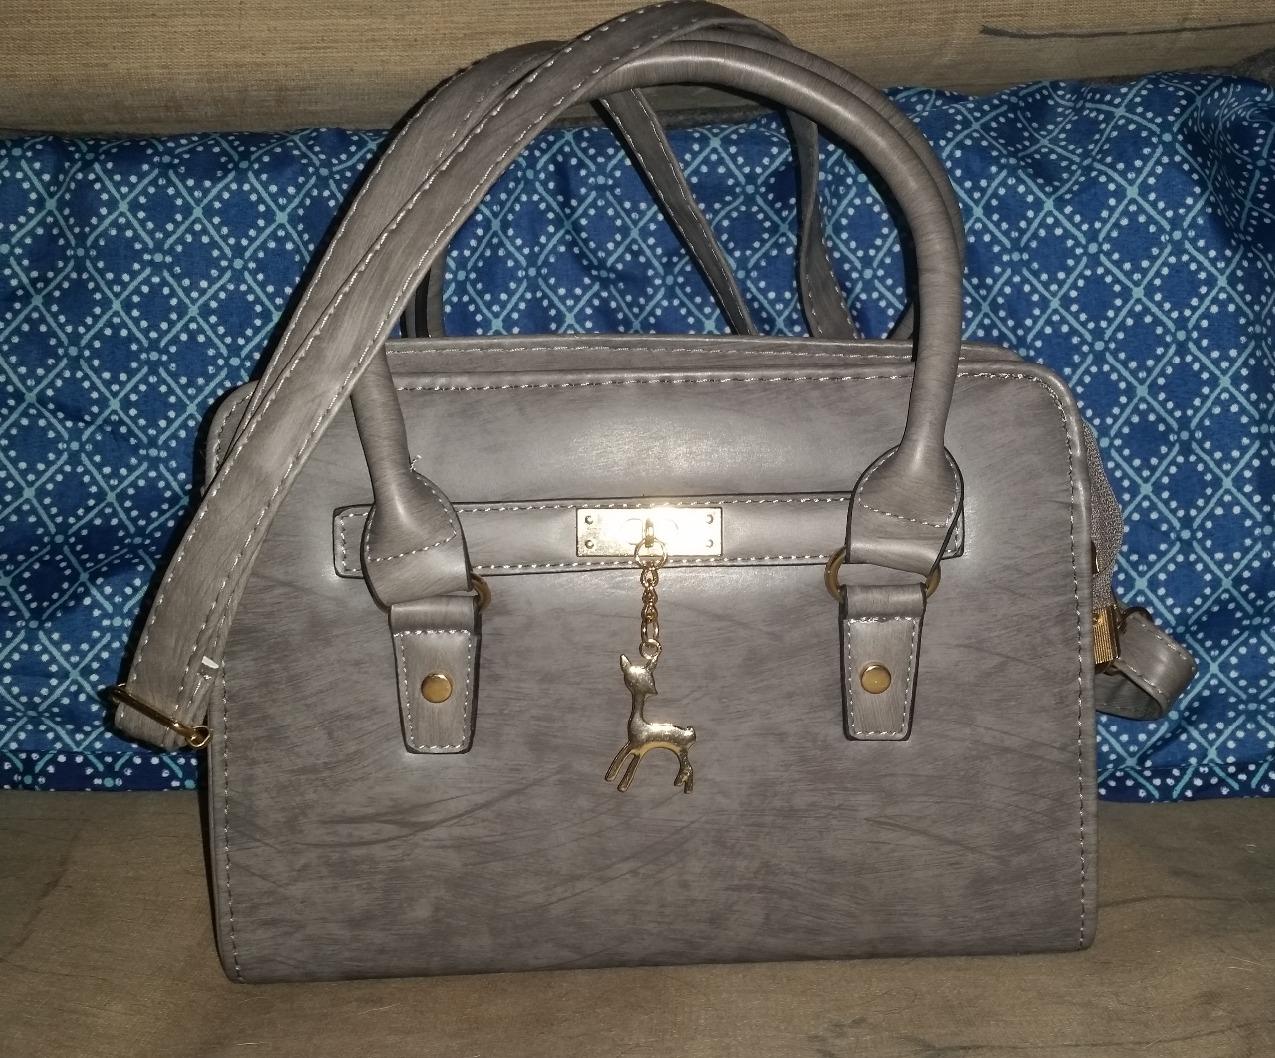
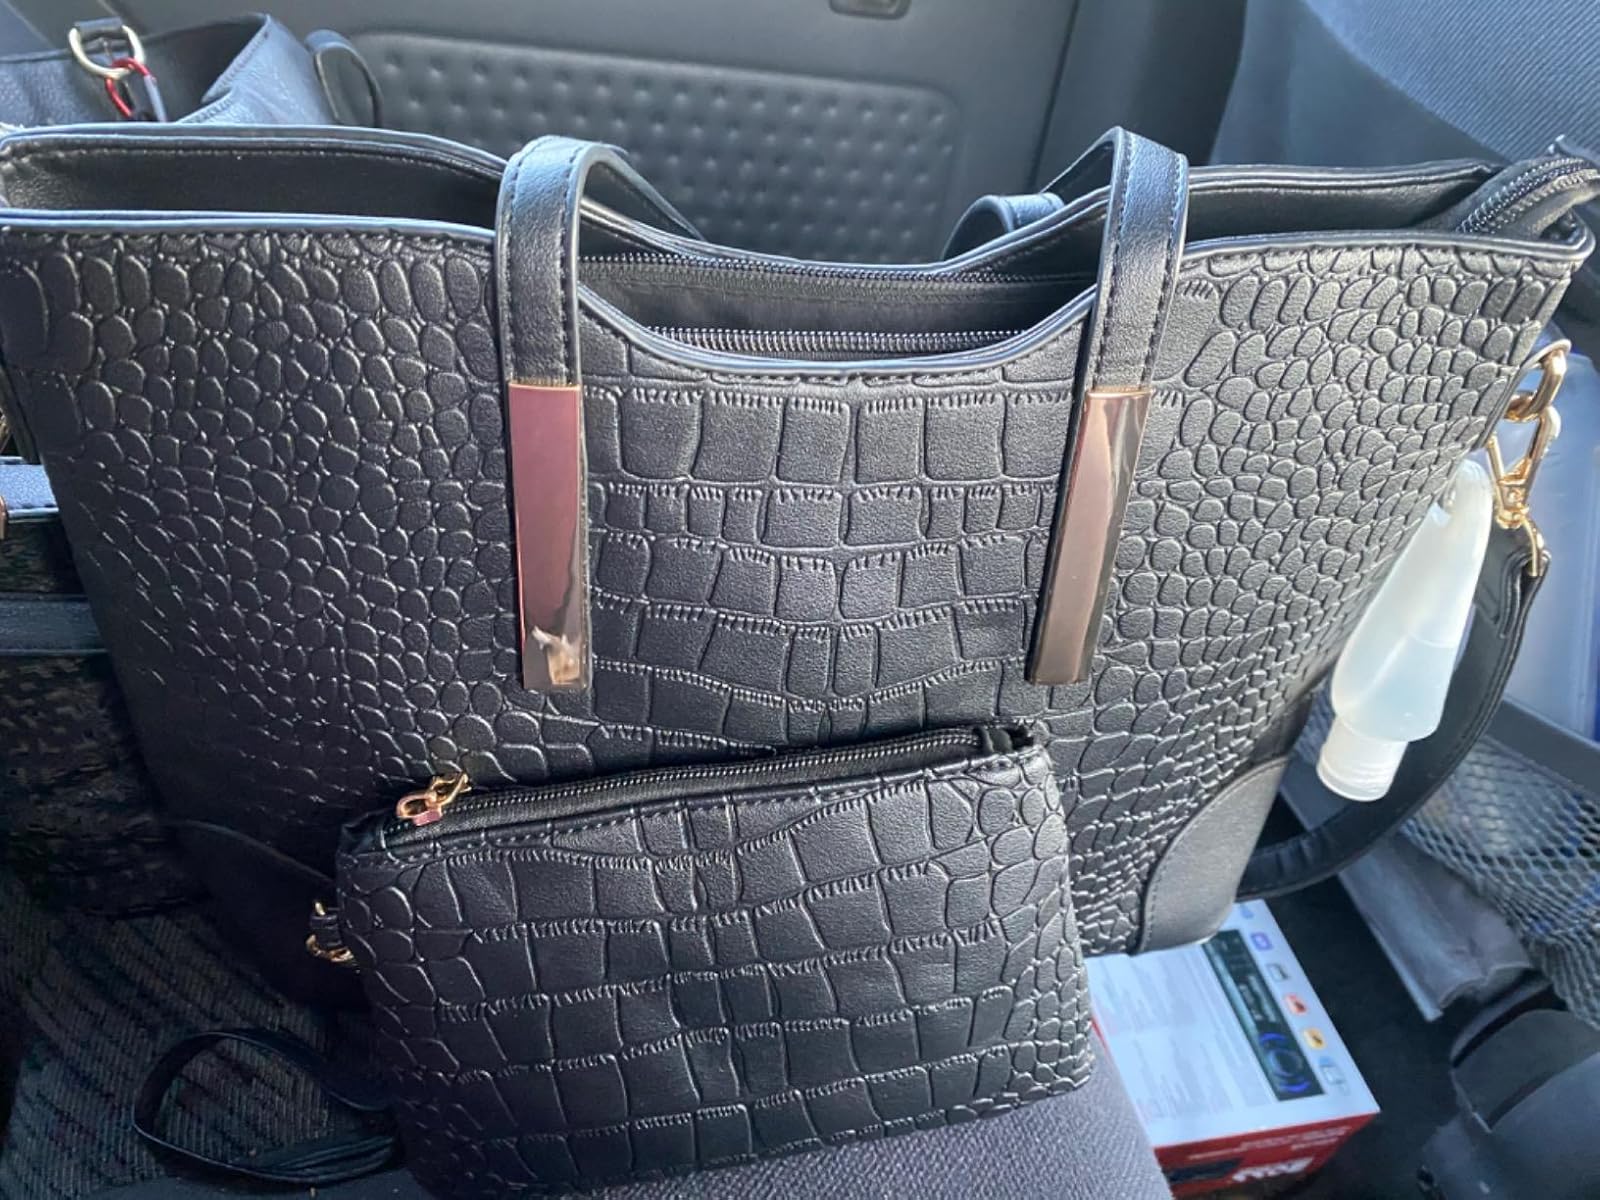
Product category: accessories_handbag
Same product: no